Towong Upper

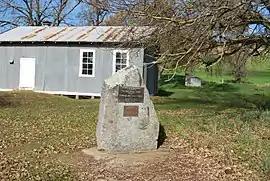
War memorial at Upper Towong

Towong Upper is a locality in north east Victoria, Australia. The locality is in the Shire of Towong local government area and on the Murray River, north east of the state capital, Melbourne.